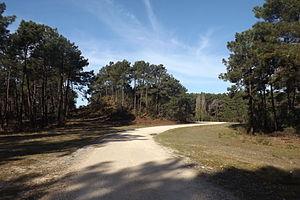
Le tumulus de la Chapelle de Buze
Notre-Dame-de-Buze était un petit village, aujourd'hui disparu depuis des siècles, situé dans la forêt de la Coubre au nord-ouest de La Palmyre sur la commune de La Tremblade en Charente-Maritime. Le village fut englouti par les sables au cours du XVIIᵉ siècle. Seules quelques pierres de la chapelle subsistent encore.